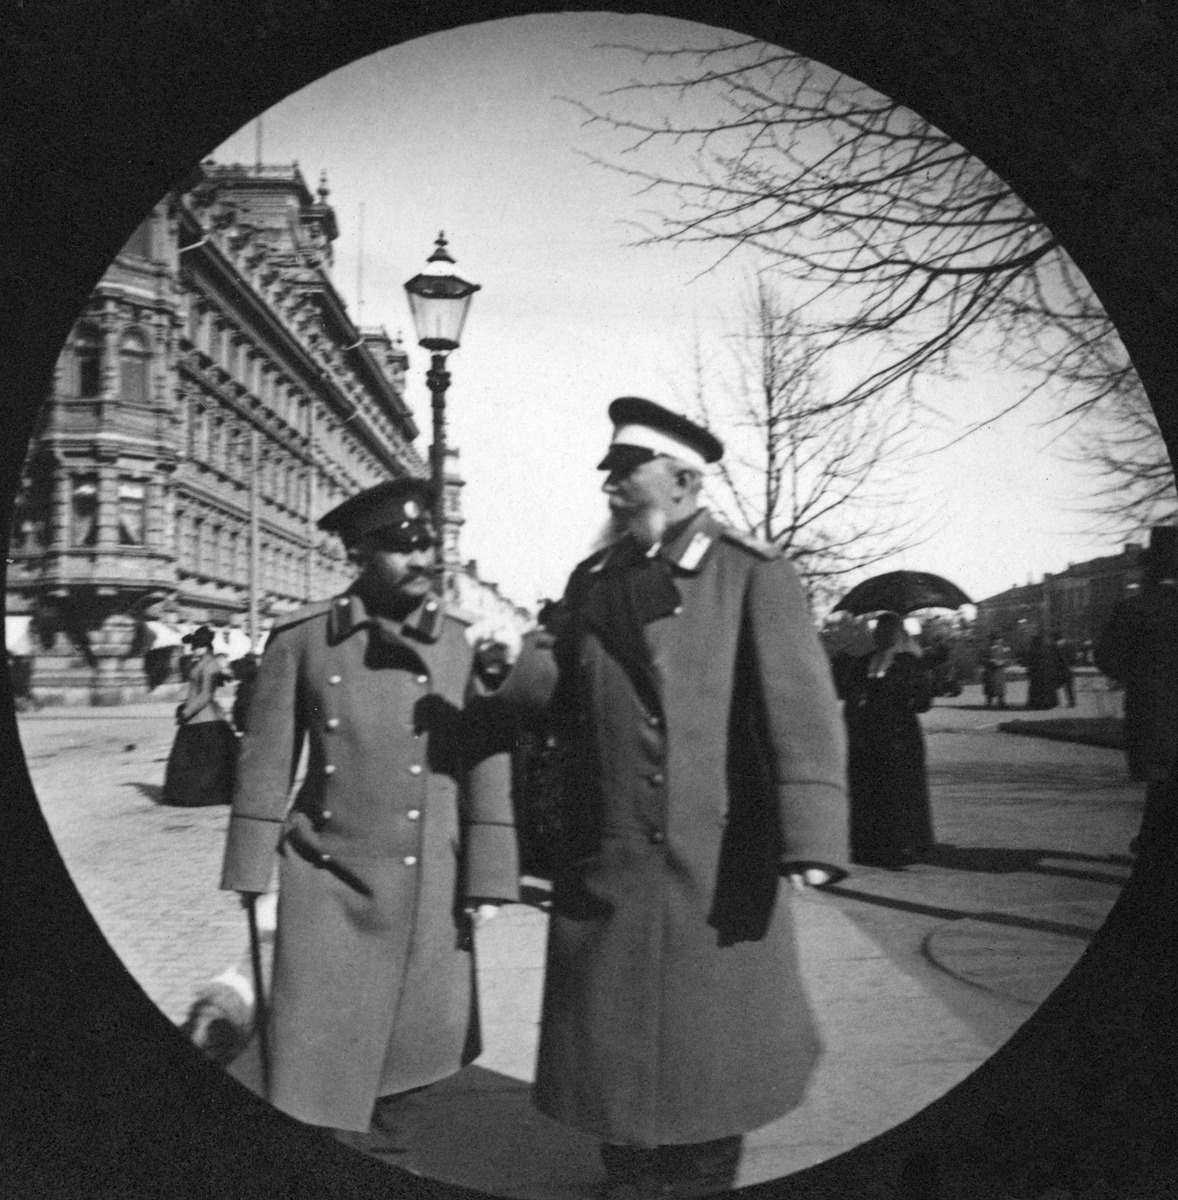
Venäläisiä upseereita Pohjoisesplanadilla
sisällön kuvaus: Venäläisiä upseereita Pohjoisesplanadilla. mustavalkoinen
Kuvaaja: Wasastjerna, Nils Jakob, valokuvaaja
Ajankohta: kuvausaika 1892
Paikka: Suomi, Uusimaa, Helsinki, Kaartinkaupunki Helsinki, Pohjoisesplanadi
Aiheet: sotilashenkilöstö upseerit, venäläiset, sotilaspuvut, univormut